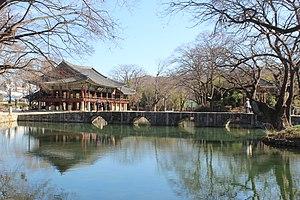
Le Chunhyangga, ou Le chant de Chunyang, est l'un des plus célèbres pansori de Corée, ayant connu une popularité considérable dans le pays au cours du siècle dernier. Le Chunhyangga est considéré comme le meilleur pansori musical, littéraire et théâtral et illustre la fidélité.